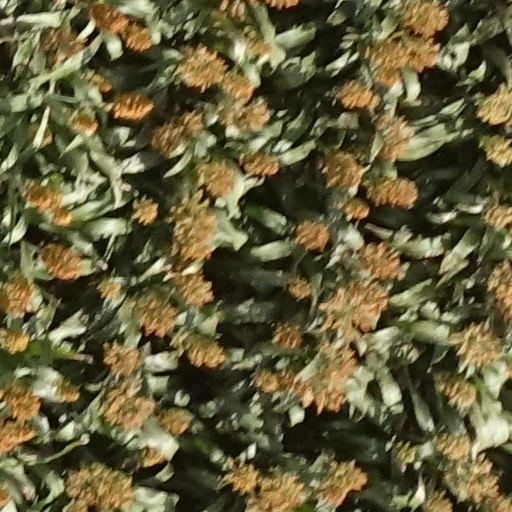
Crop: sorghum